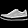
Label: Sneaker